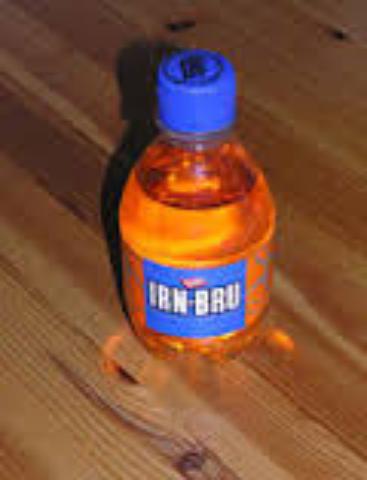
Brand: Irn Bru Bar
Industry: Food